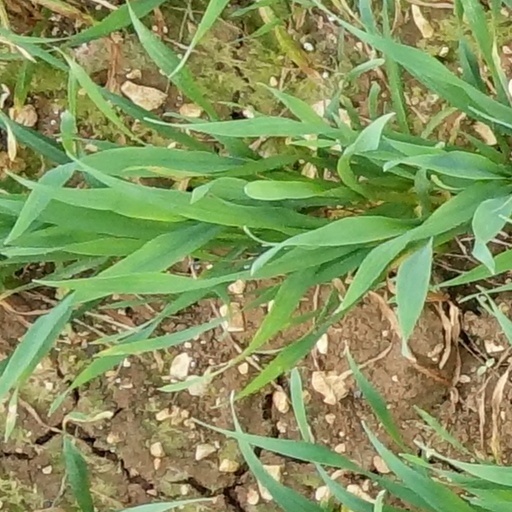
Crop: wheat